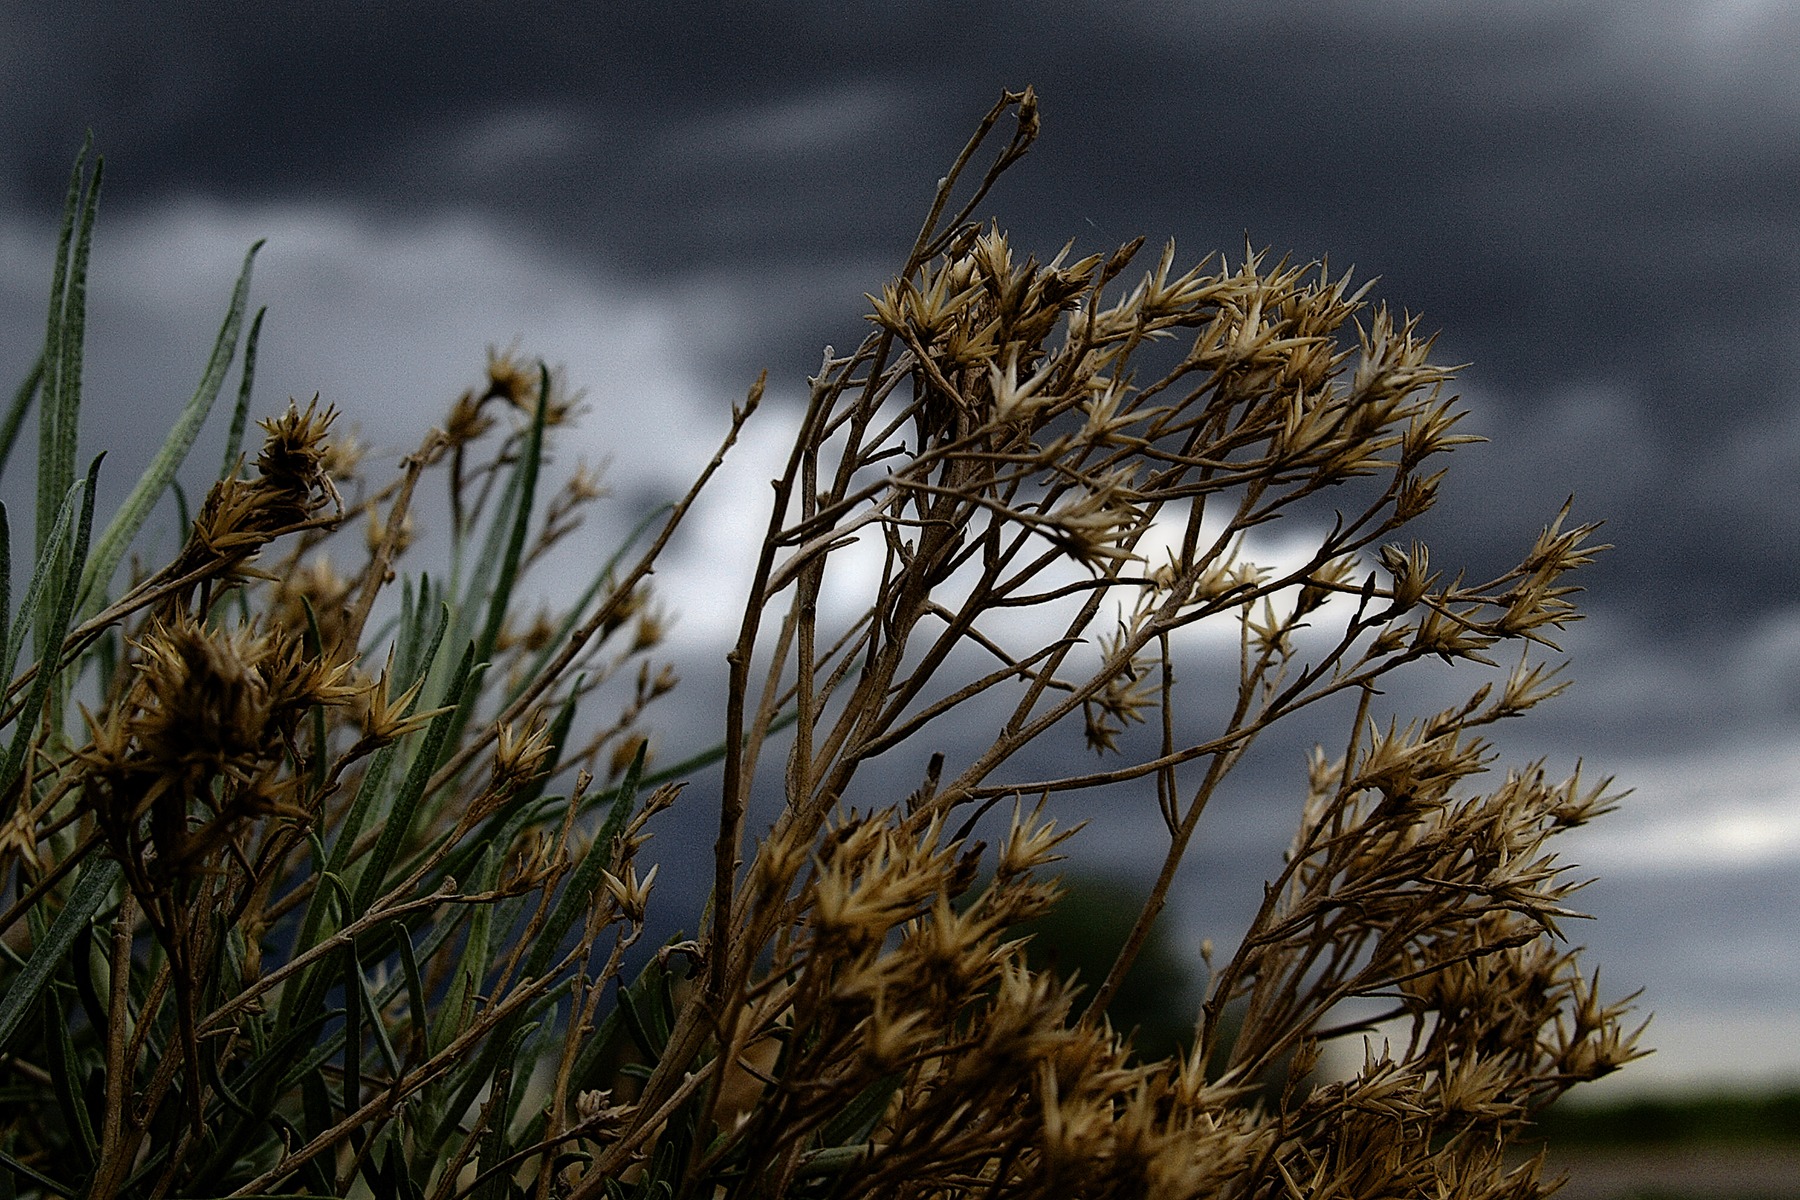
tree, nature, grass, branch, cloud, plant, sky, field, prairie, sunlight, morning, leaf, flower, wind, crop, autumn, weather, storm, agriculture, flora, season, plants, flowers, thunderstorm, meteorology, dark clouds, grass family, phragmites